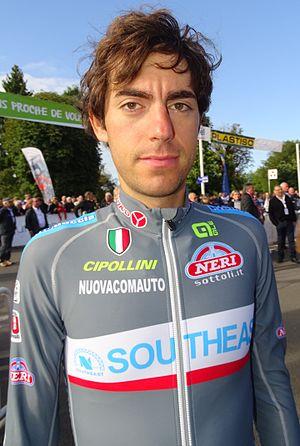
Reportage réalisé le dimanche 6 septembre à l'occasion du départ et de l'arrivée du Grand Prix de Fourmies 2015 à Fourmies, Nord-Pas-de-Calais, France.